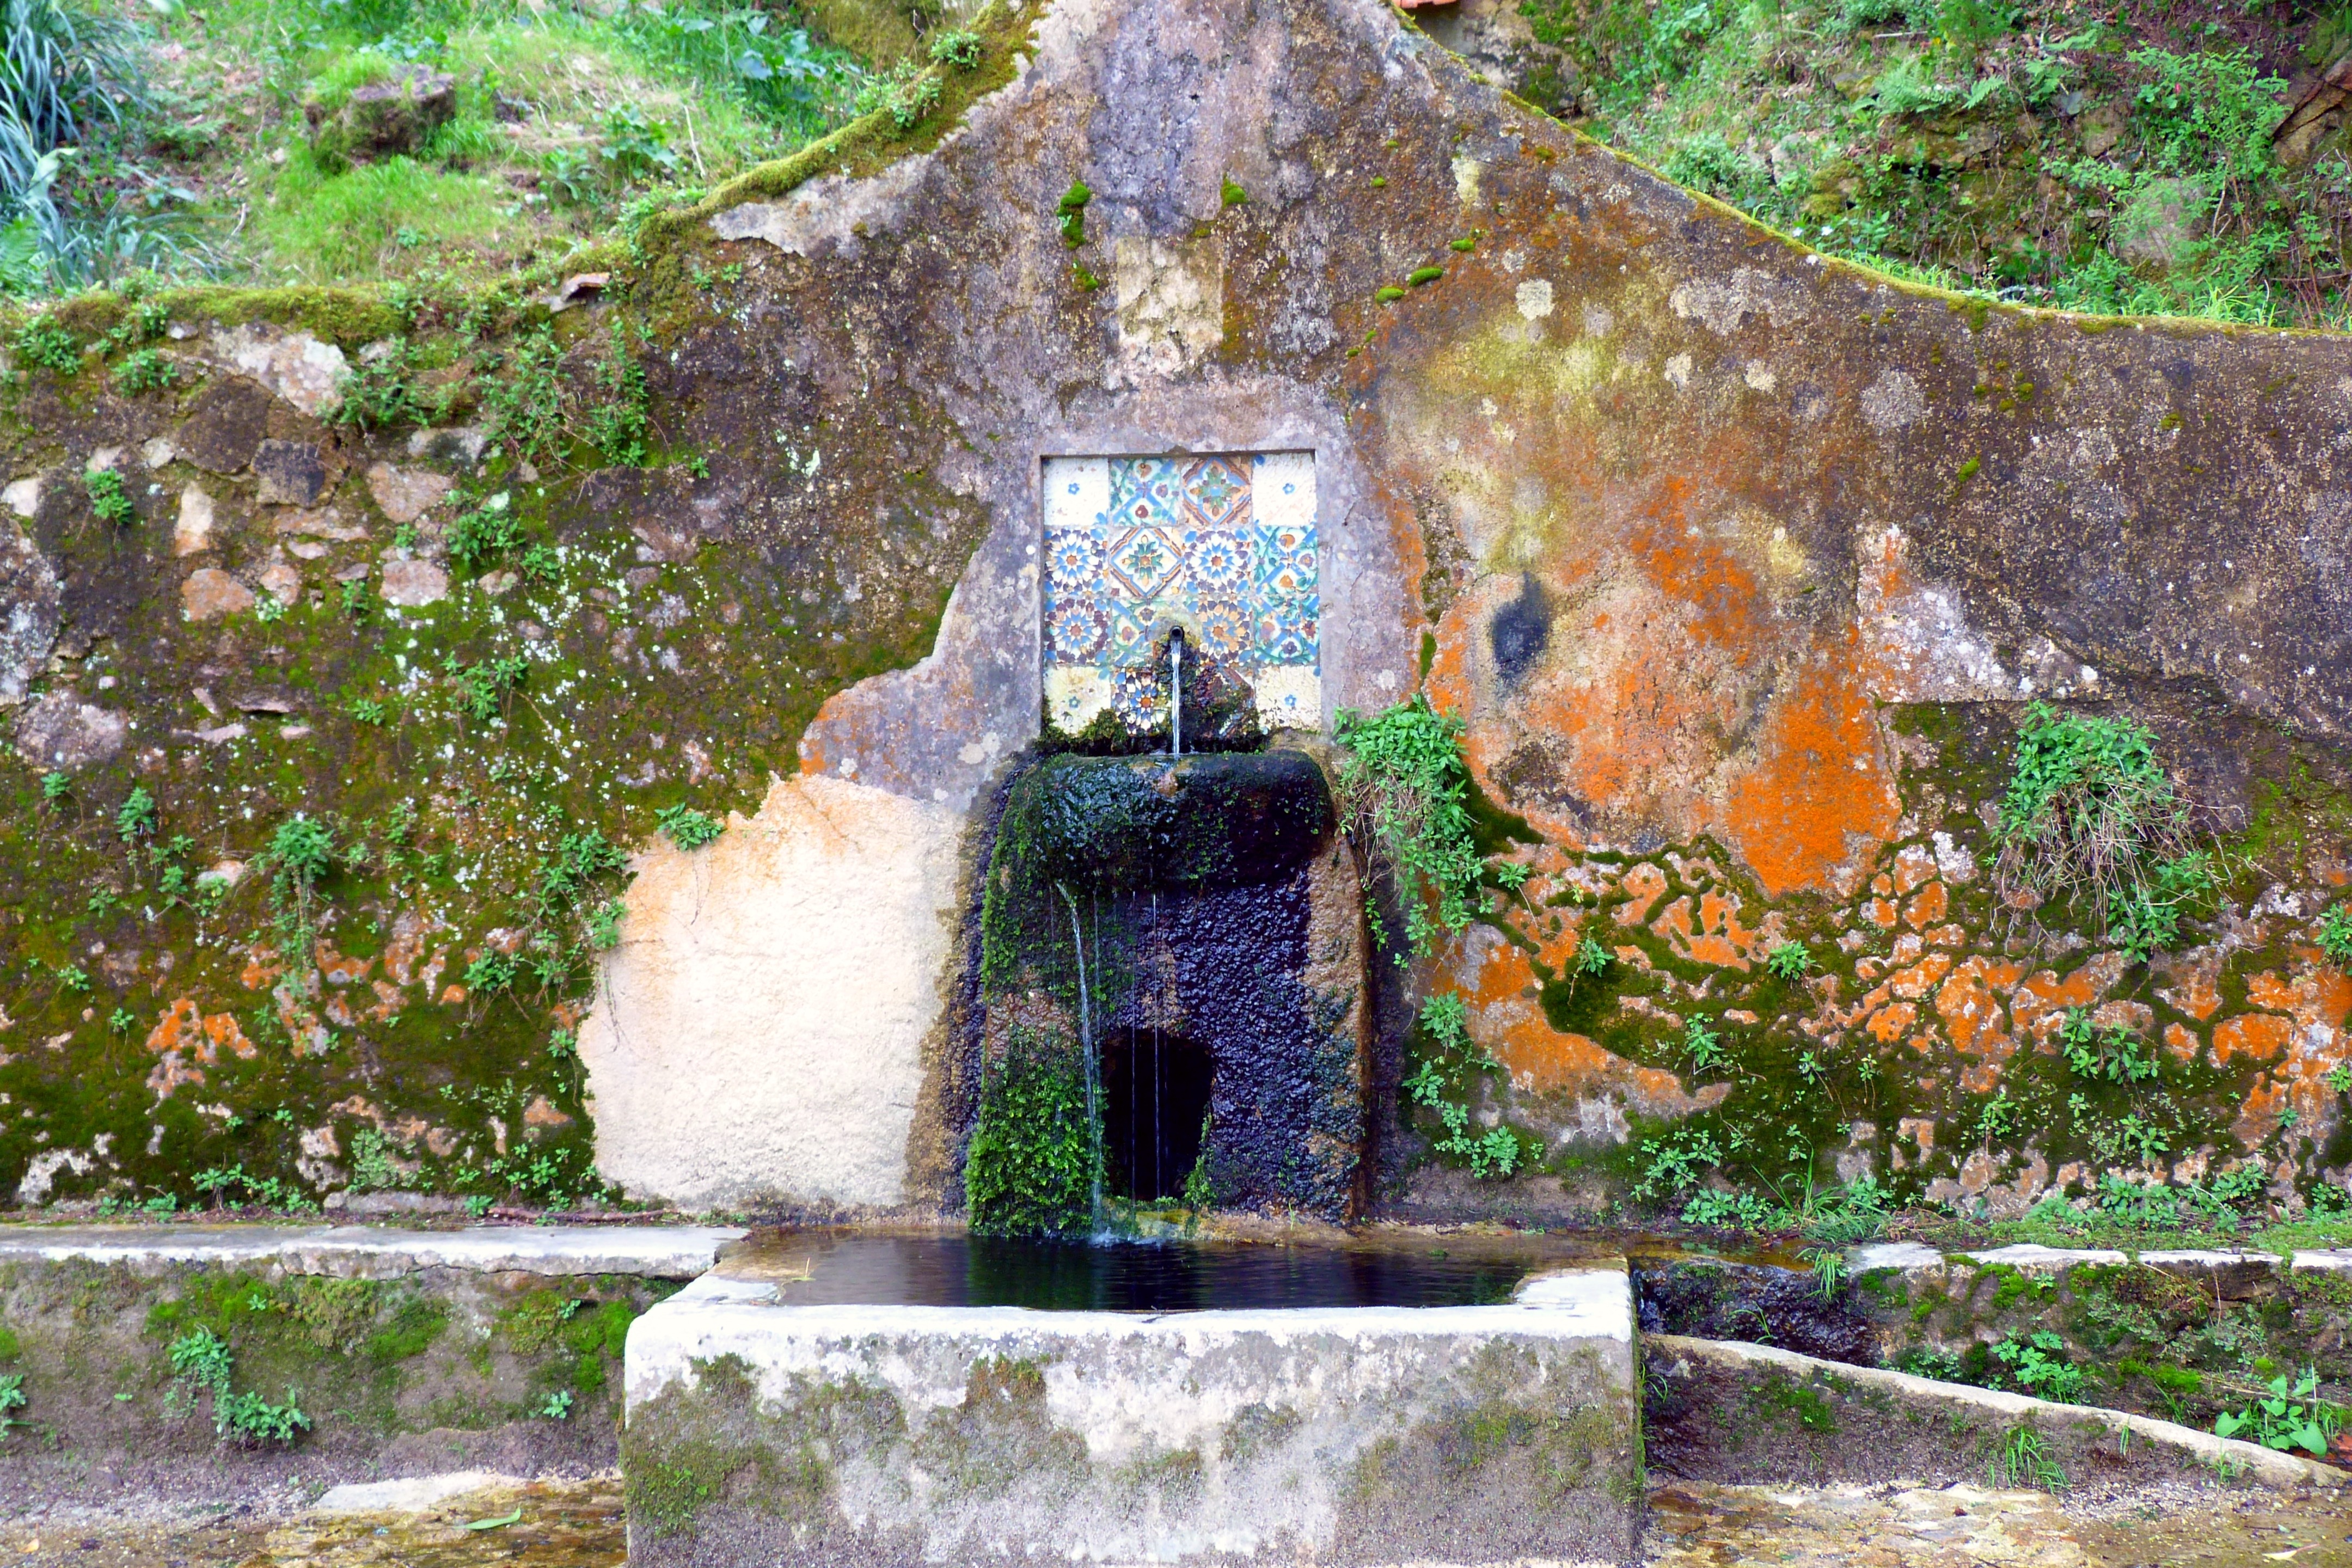
tree, rock, flower, autumn, chapel, colorful, garden, ruins, fountain, shrine, portugal, water feature, sintra, weathering, old well